Asante Empire

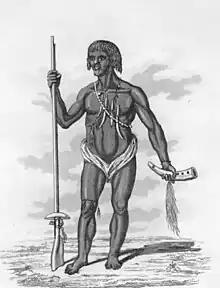
Asante scout, , by Joseph Dupuis

In 1806, the Asante pursued two rebel leaders through Fante territory to the coast. The British refusal to surrender the rebels led to an Asante attack. This was devastating enough that the British handed over a rebel; the other escaped. In 1807 disputes with the Fante led to the Ashanti–Fante War, in which the Asante were victorious under Asantehene Osei Bonsu ("Bonsu, the whale"). In the 1811 Ga–Fante War, a coalition of Asante and Ga fought against an alliance of Fante, Akwapim and Akim states. The Asante war machine was successful in defeating the alliance in open combat pushing their enemies towards the Akwapim hills. Asante however abandoned their campaign of pursuit after capturing a British fort and establishing their presence and authority on the coast. By 1816, the Asante had absorbed the Fante Confederacy.